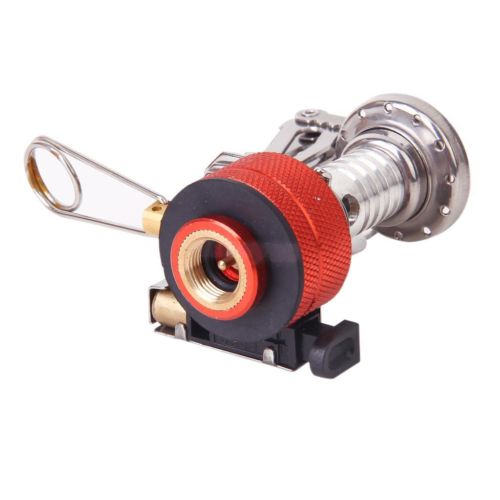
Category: toaster